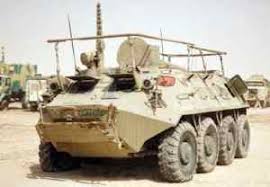
Label: BTR-60